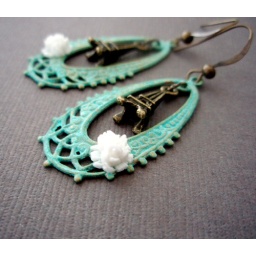
Verdigris filigree drops with small vintage white rose cabs and eiffel tower charms dangling in the center.